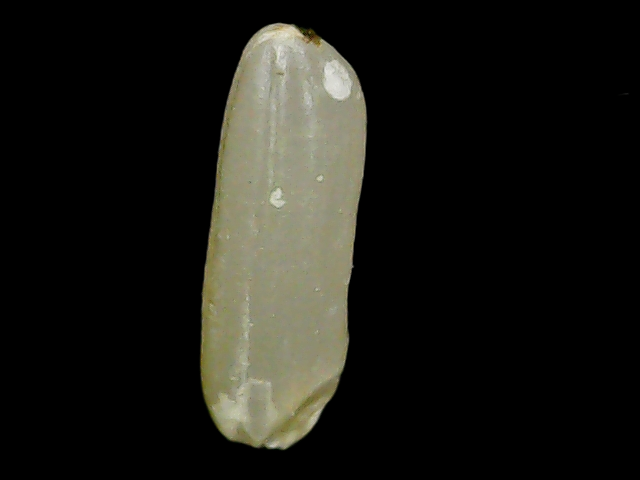
Rice variety: Binadhan26